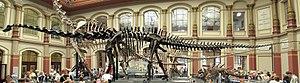
Diplodocus est un genre éteint de très grands dinosaures herbivores sauropodes de la famille des diplodocidés ayant vécu au Jurassique supérieur, il y a environ entre 154 et 152 Ma, en Amérique du Nord où il a été découvert dans la partie moyenne et supérieure de la formation de Morrison dans les États de l'ouest des États-Unis.